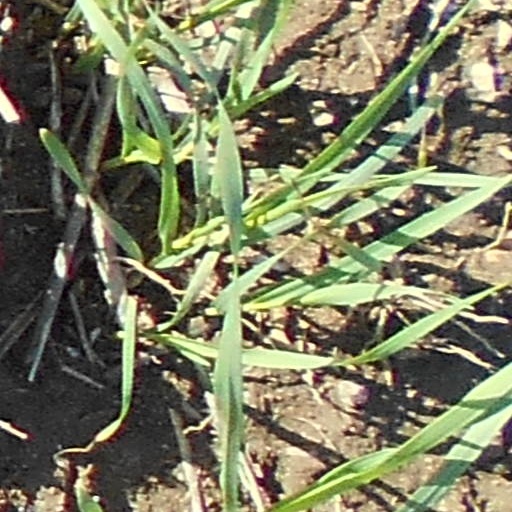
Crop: wheat